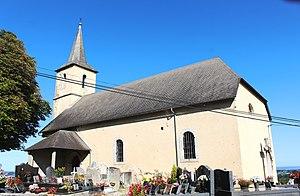
Église Saint-André d'Astugue (Hautes-Pyrénées)
Astugue est une commune française située dans le département des Hautes-Pyrénées, en région Occitanie.
La liste des églises des Hautes-Pyrénées recense de manière exhaustive les églises situées dans le département français des Hautes-Pyrénées.